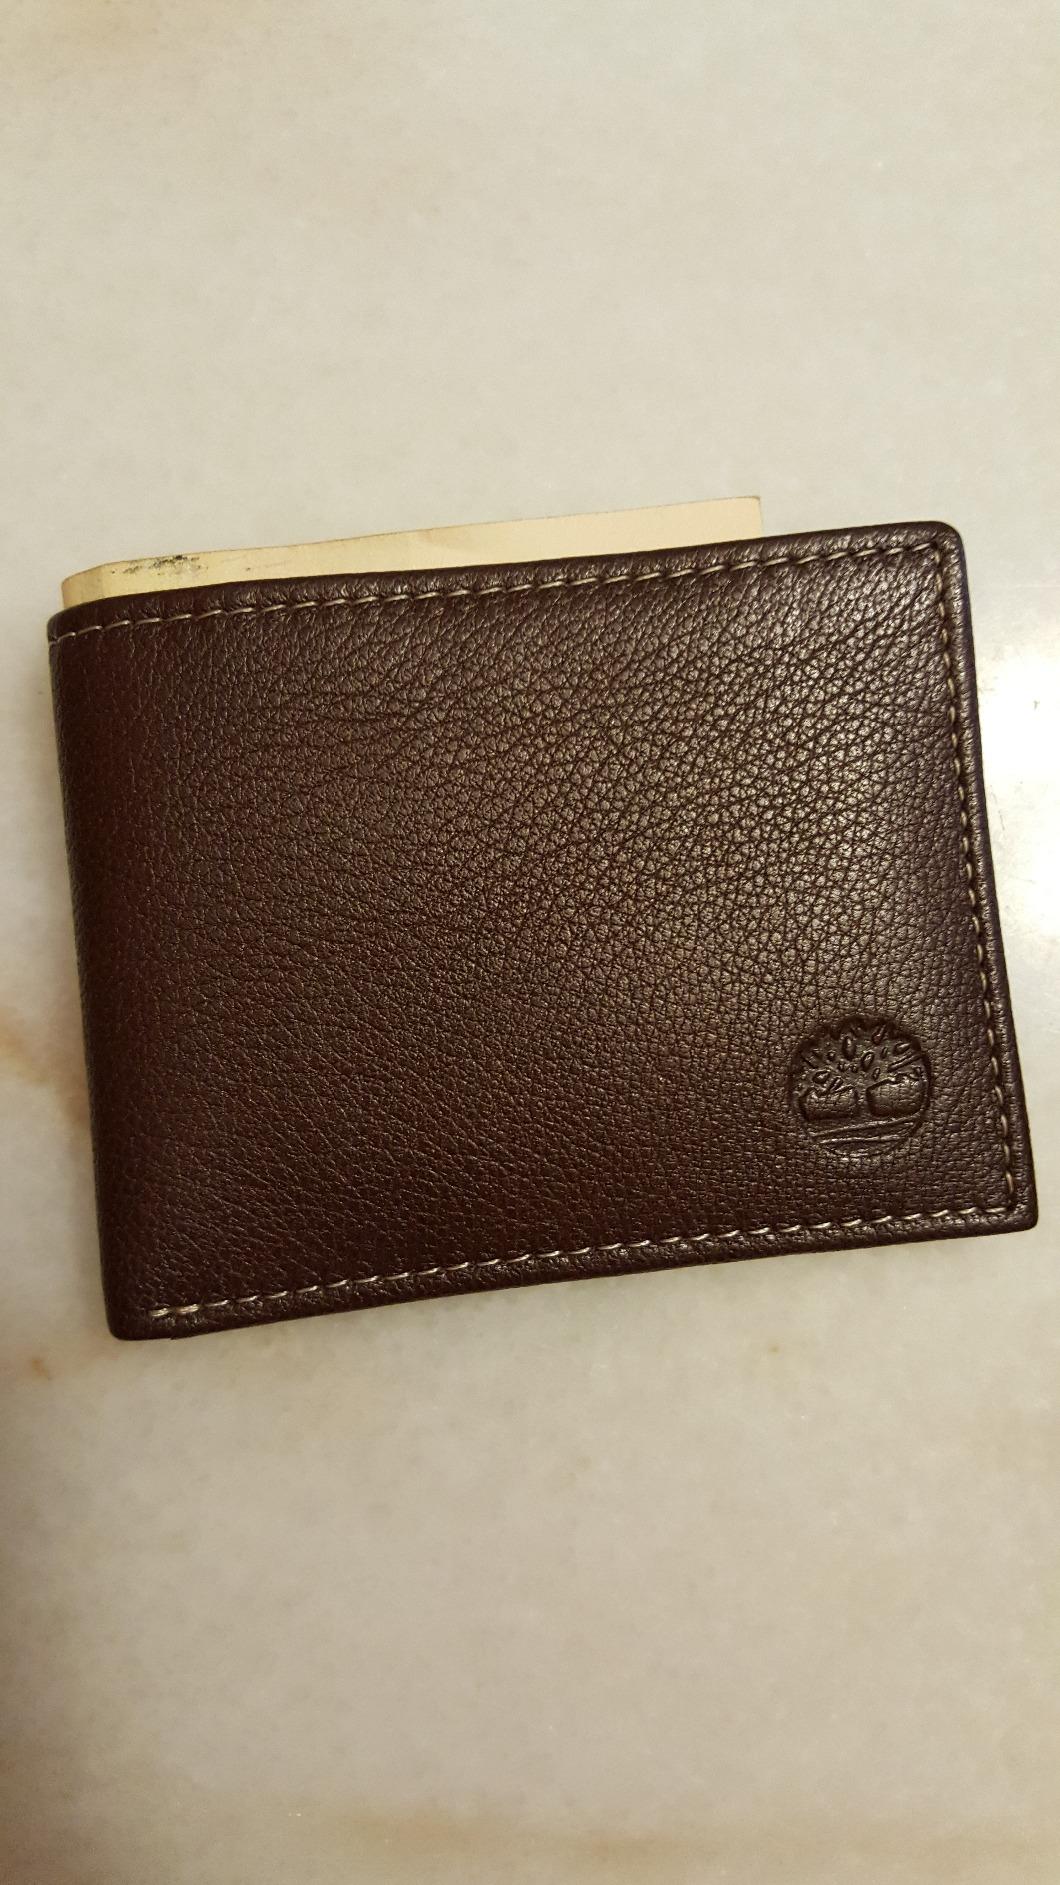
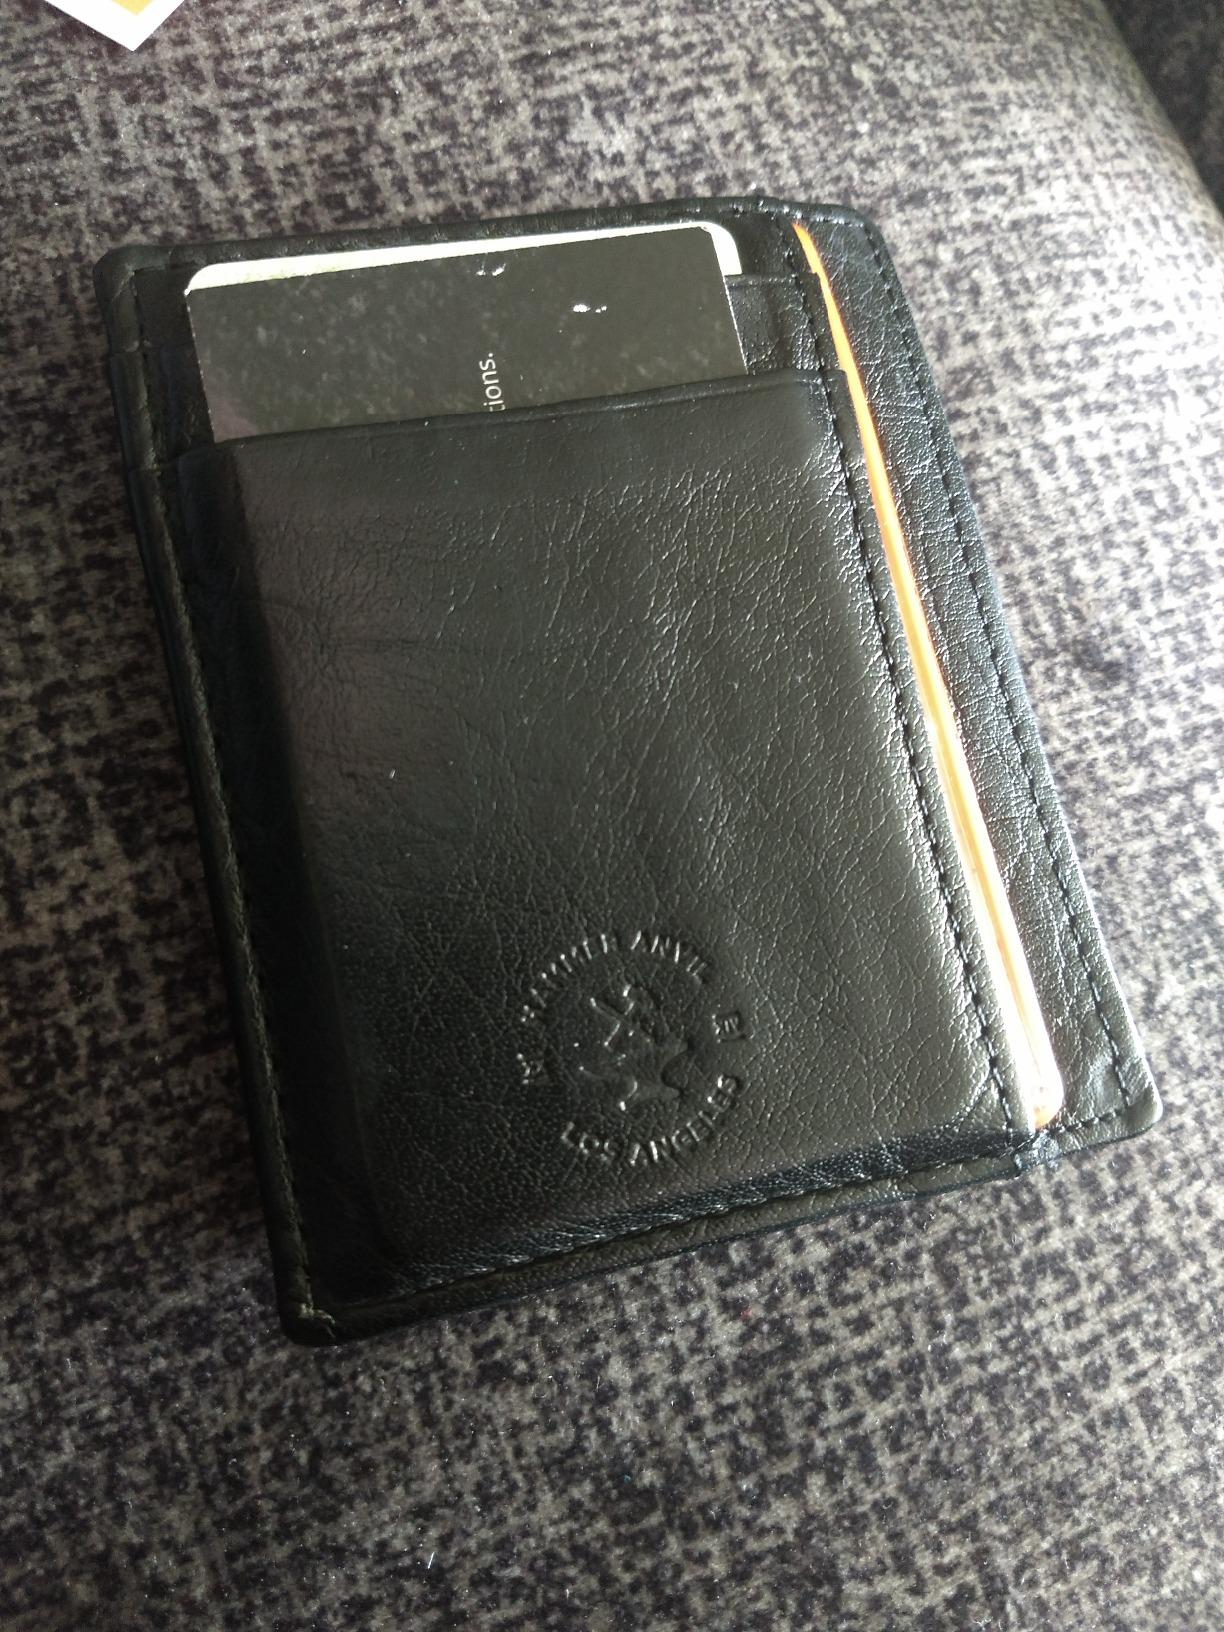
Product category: accessories_wallet
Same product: no